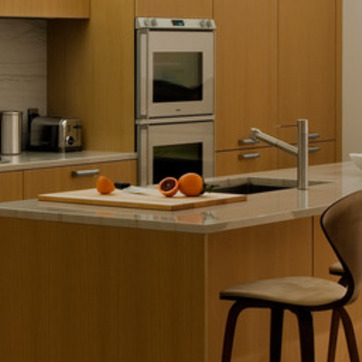
Material: food